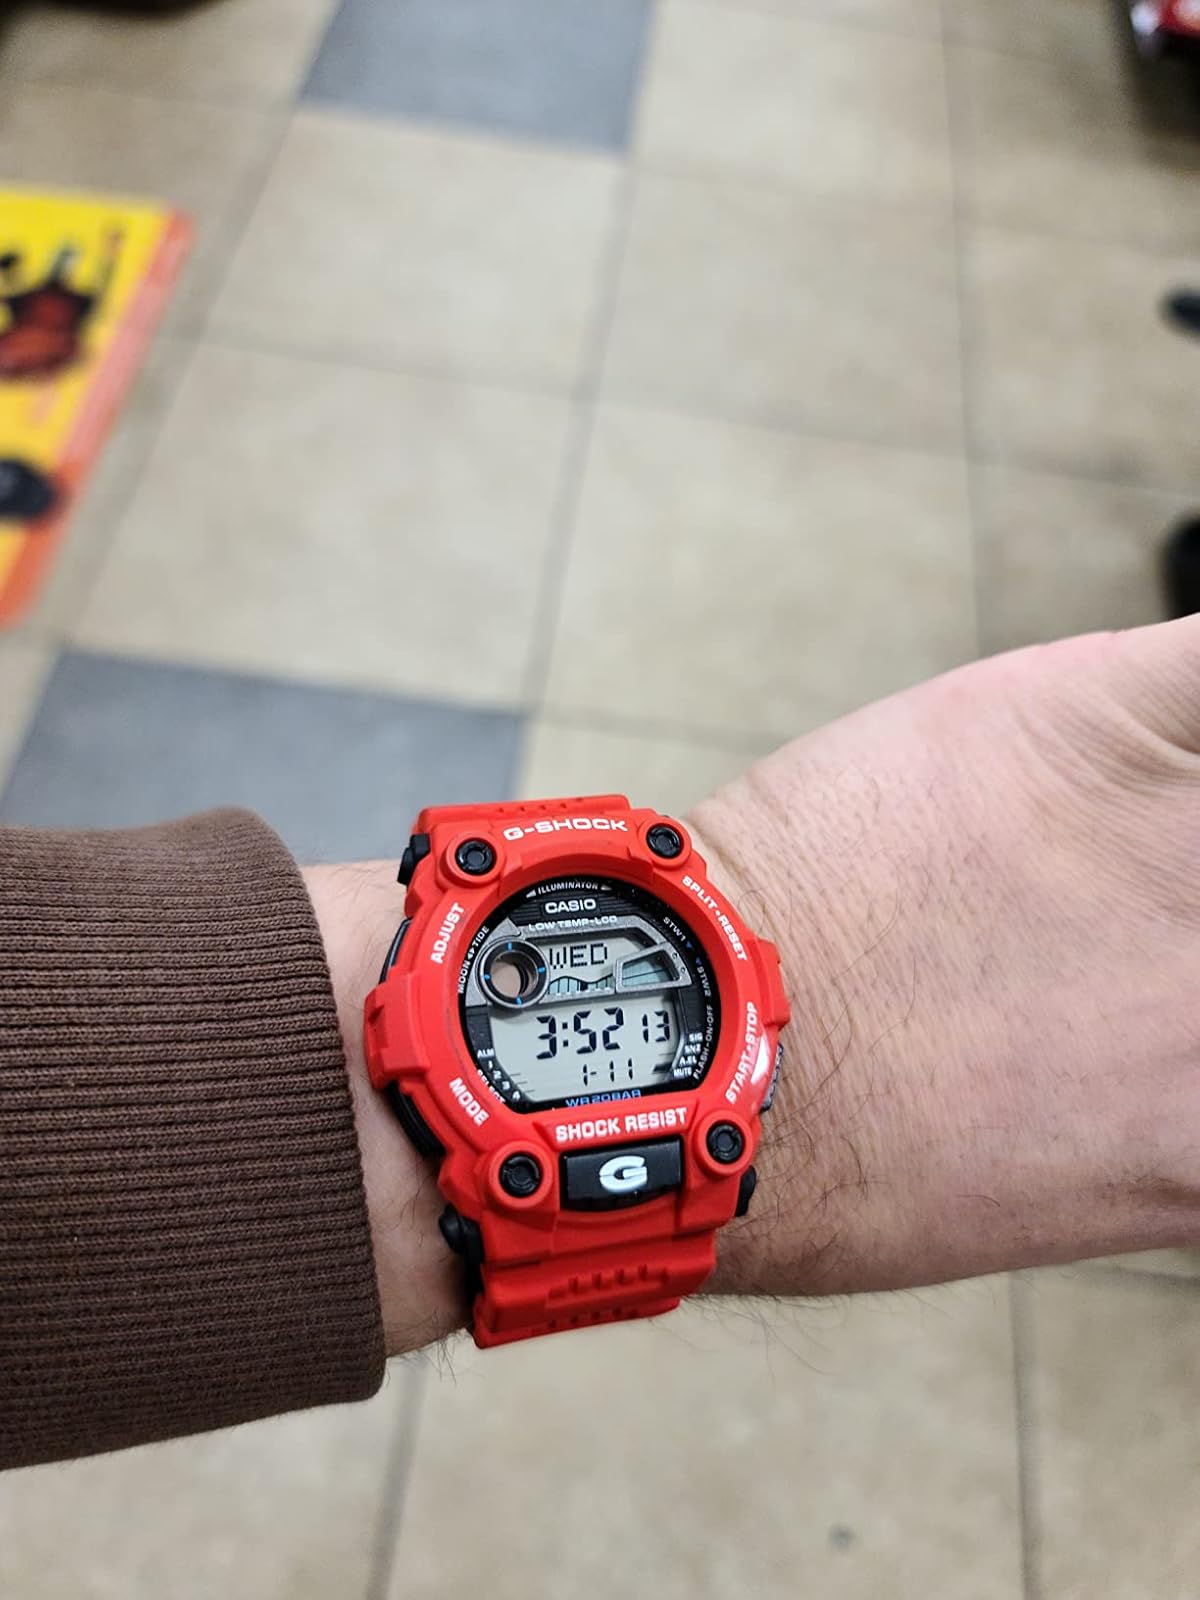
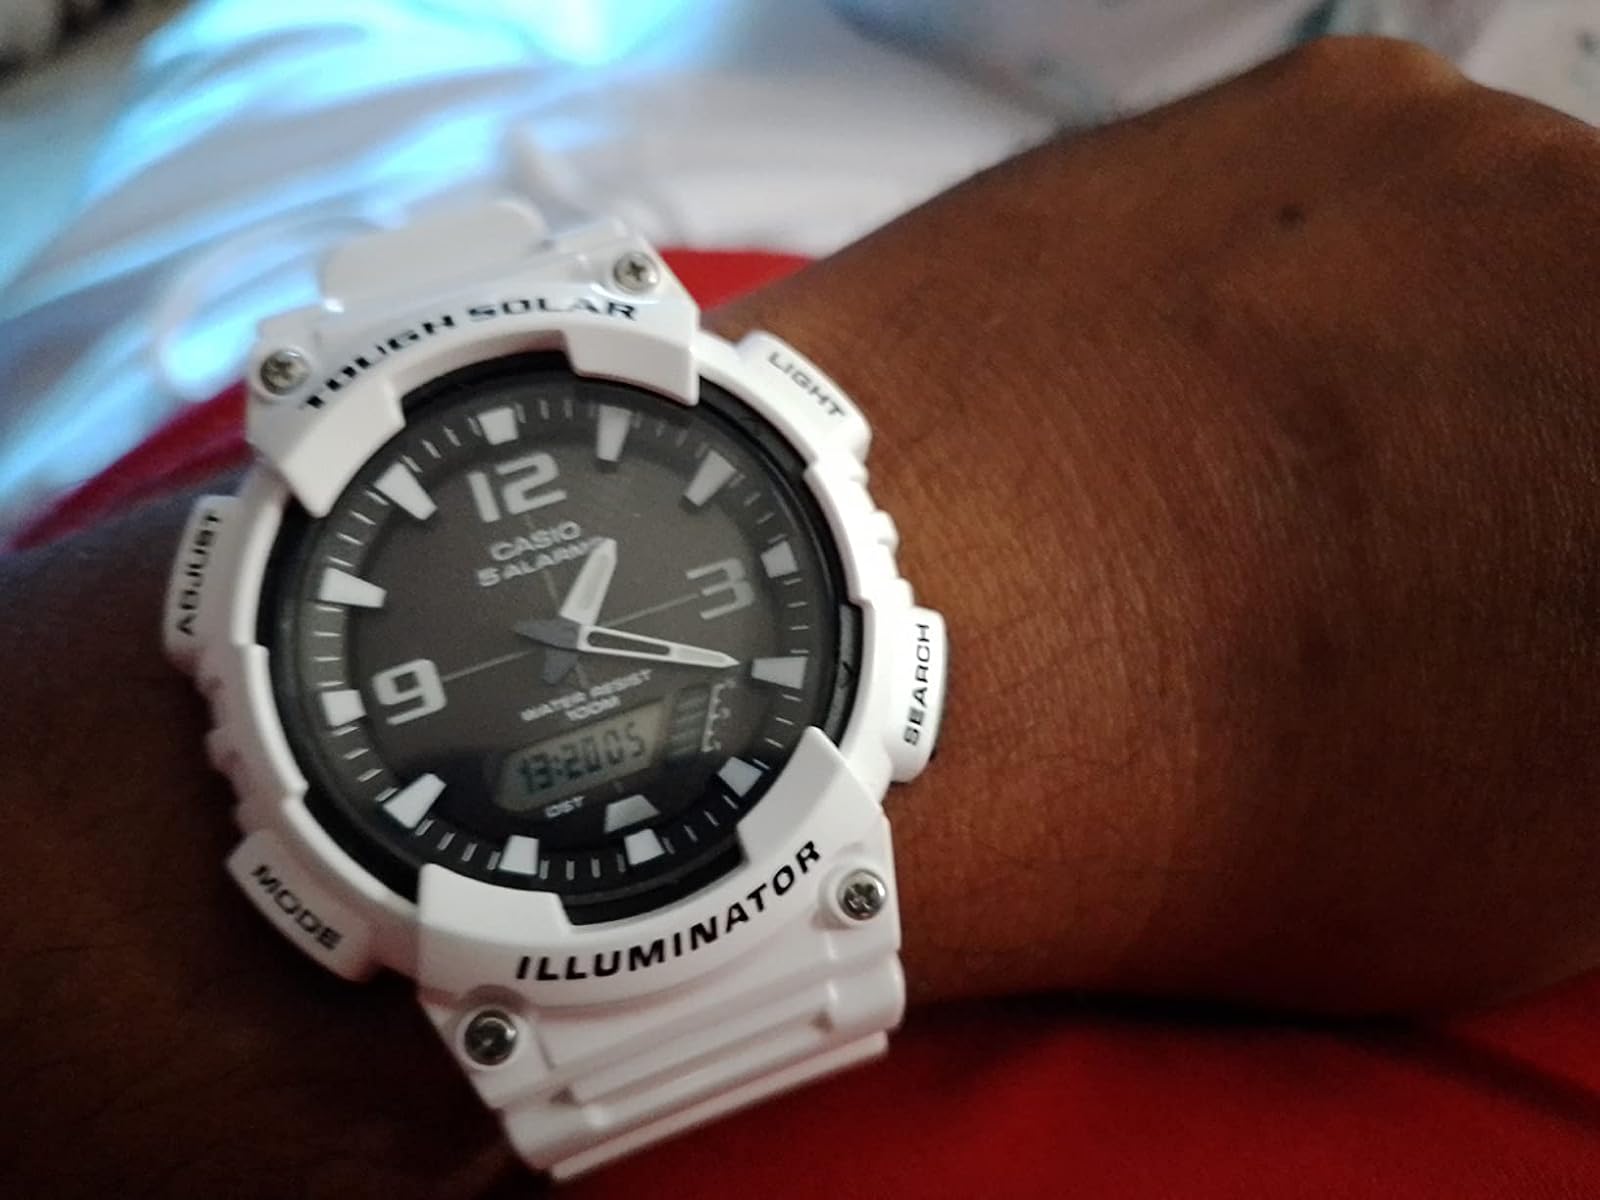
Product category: accessories_watch
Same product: no